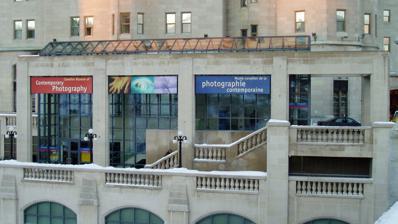
Building: Canadian Museum of Contemporary Photography
Country: Canada
Year built: 1985
Gallery in Ontario, Canada Canadian Museum of Contemporary Photography Established 1985 ( 1985 ) Dissolved 2009 ( 2009 ) Location within National Gallery of Canada in Ottawa , Ontario , Canada Type gallery Website www .gallery .ca The Canadian Museum of Contemporary Photography (CMCP) ( French : Le Musée canadien de la photographie contemporaine (MCPC)) was a gallery of Canadian contemporary art and documentary photography . Founded in 1985 and affiliated to the National Gallery of Canada (NGC), it was housed at the National Gallery of Canada, located at 380 Sussex Drive, Ottawa . The CMCP did not have a permanent home until it moved to its purpose-built site at 1 Rideau Canal in 1992. The Pavilion entrance building, which was opened on May 7, 1992, was originally proposed by architect Michael Lundhom, who adapted an old railway tunnel running alongside the Chateau Laurier. The museum ultimately was designed and executed by architects Rysavy Rysavy.  The glass and concrete entrance from the street, reminiscent of the colonnade leading into the National Gallery, lead patrons down to the main part of the museum which was located below street level. Its founding director and chief curator was Martha Langford , who held those positions from 1985 until 1994. In 2009 it was announced that the CMCP, which had been closed temporarily in 2006, would be permanently closed. Its collections and program of exhibitions were absorbed by the National Gallery of Canada. In 2016, the CMCP's photographic collection was folded into the newly created Canadian Photography Institute (CPI). Collection The foundation of the CMCP's collection were a selection of photographs from the Still Photography Division of the National Film Board of Canada . By 2005, it held about 160,000 photographic works including works by Canadian artists such as Kelly Wood . Closure On March 29, 2009 it was announced that the CMCP, which had been closed temporarily in 2006 due to a leak, would be permanently closed for conversion to committee rooms. Its collections and program of exhibitions have since been absorbed by the National Gallery of Canada. A campaign to maintain the CMCP at its purpose-built site was unsuccessful. The exhibitions are now showcased at the National Gallery of Canada. As of 2016, the CMCP's photographic collection has been folded into the newly created Canadian Photography Institute (CPI). Affiliations The Museum was affiliated with: National Gallery of Canada , CMA , CHIN , and Virtual Museum of Canada . Notes